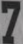
Number: 7